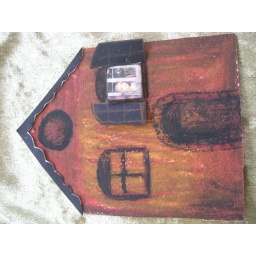
yes, the girl in the window was a recurring theme for my chunky bumpy houses page!